Alex Seitaniemi Housebarn

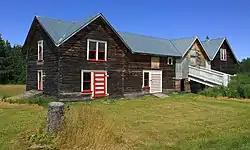
The Alex Seitaniemi Housebarn from the southwest

The Alex Seitaniemi Housebarn is a rare surviving example of a log housebarn constructed by Finnish Americans, located in Waasa Township, Minnesota, United States. It was built in two stages from about 1907 to about 1913. The housebarn was listed on the National Register of Historic Places in 1990 for its national significance in the themes of architecture and European ethnic heritage. It was nominated for being an example of a rare building type and for embodying the settlement and traditional log architecture of rural St. Louis County's Finnish American farmers.